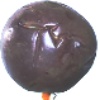
Label: passion_fruit